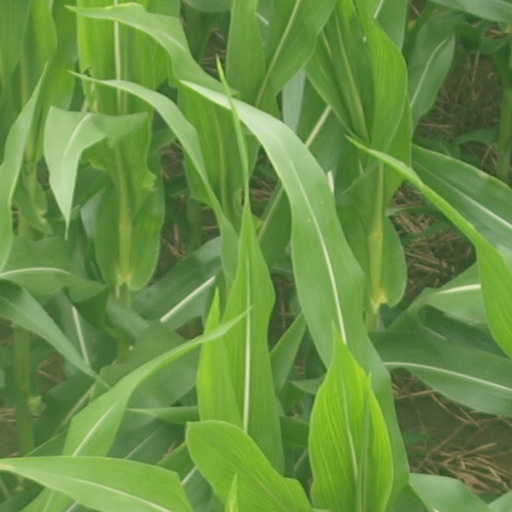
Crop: maize; corn